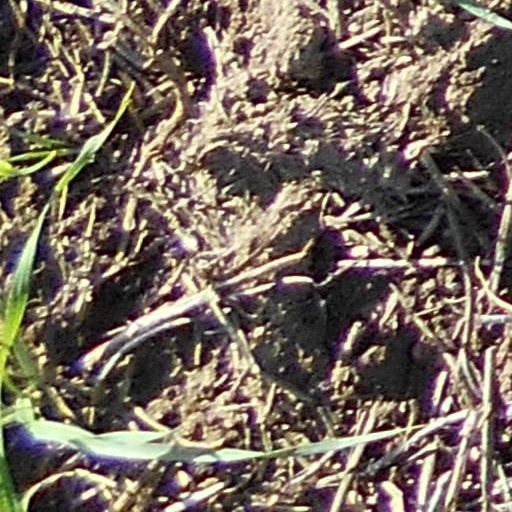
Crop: wheat